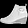
Label: Ankle boot